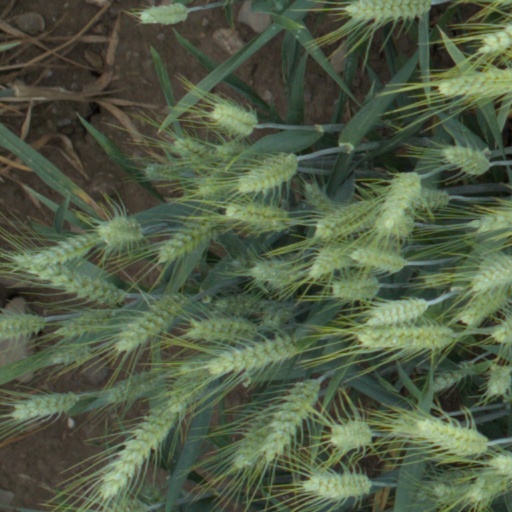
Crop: wheat